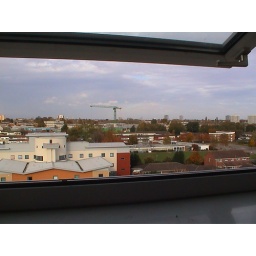
I started by looking out of my kitchen window when I was making a late breakfast